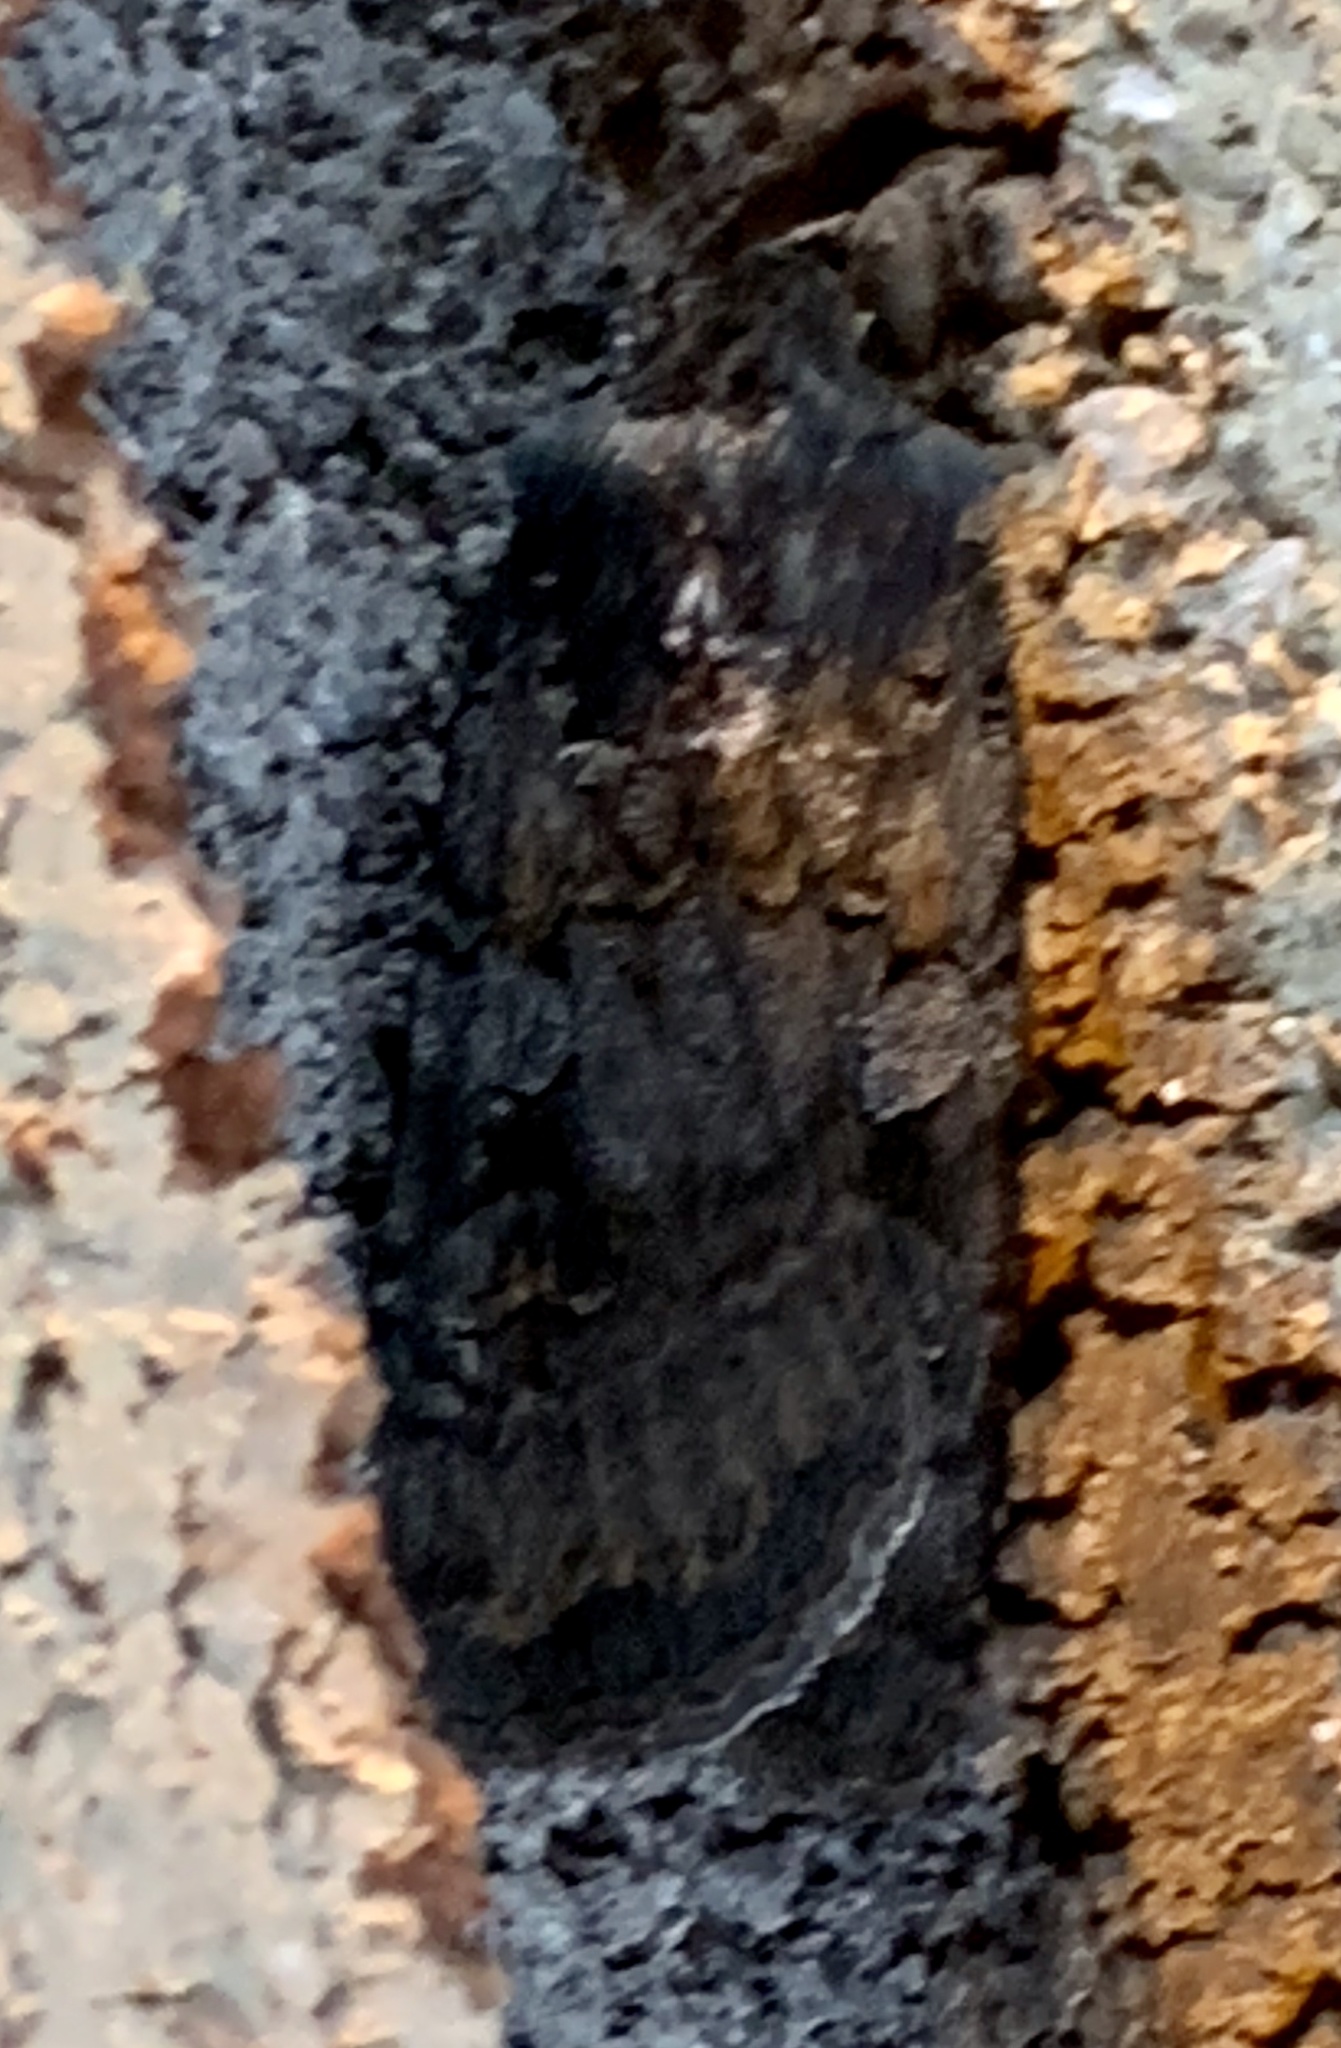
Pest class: cutworms